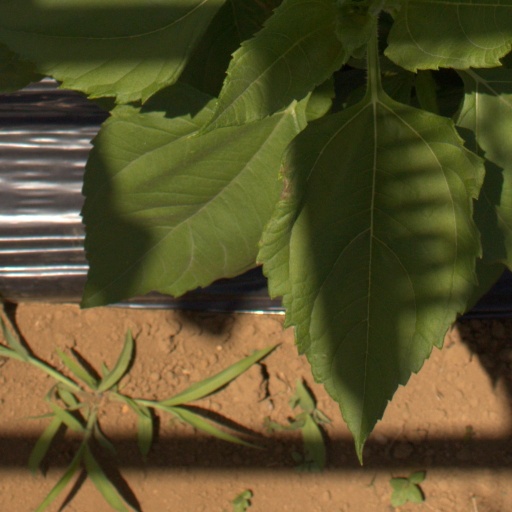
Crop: Jerusalem artichoke